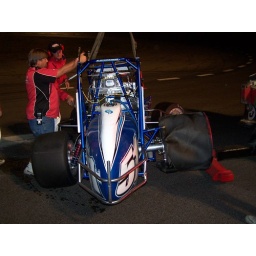
Removal of the #51 car of Jake Mann after his impact with the backstretch wall in Heat three.